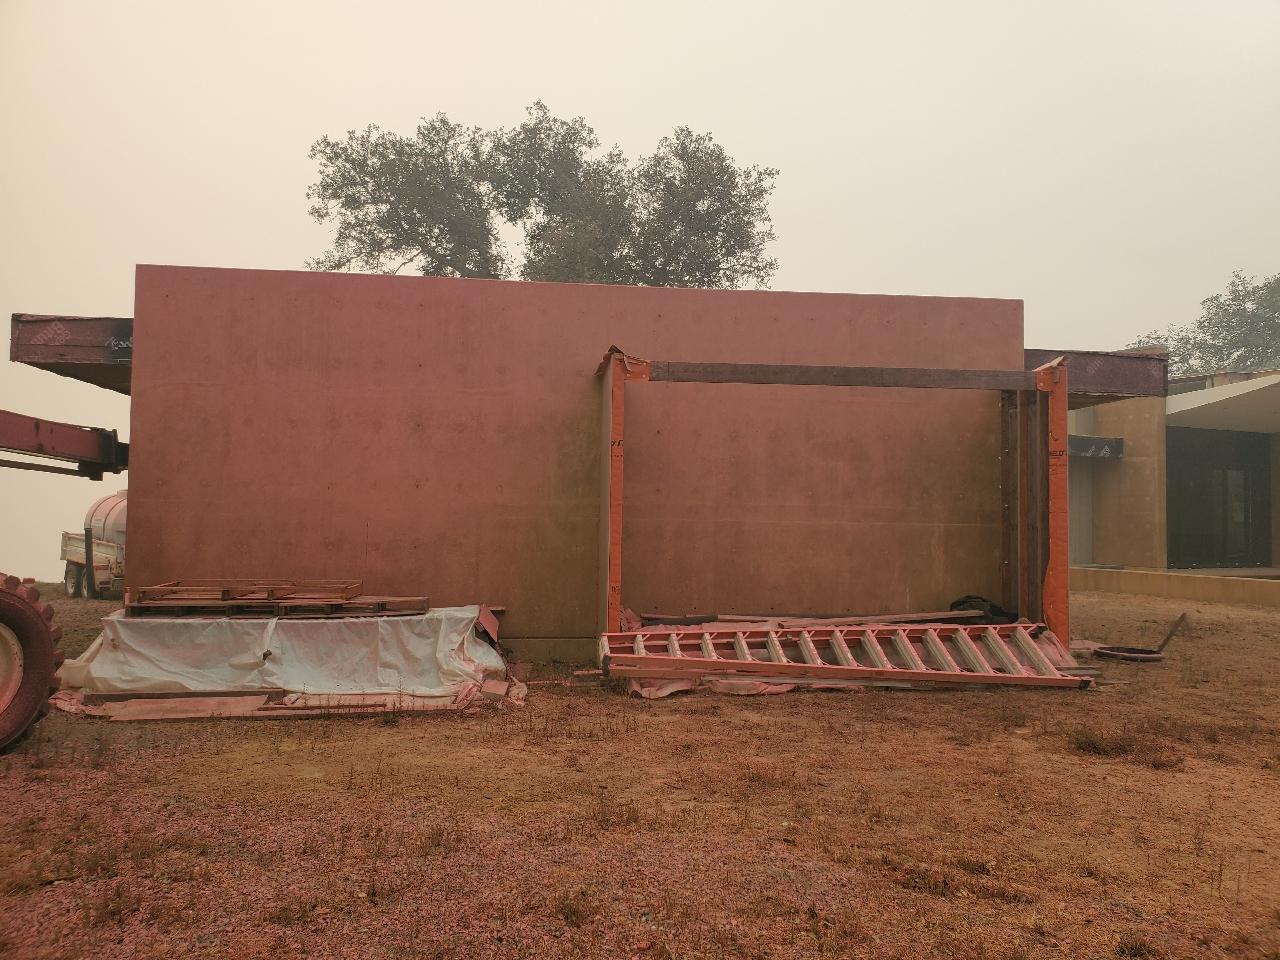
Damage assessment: no_damage